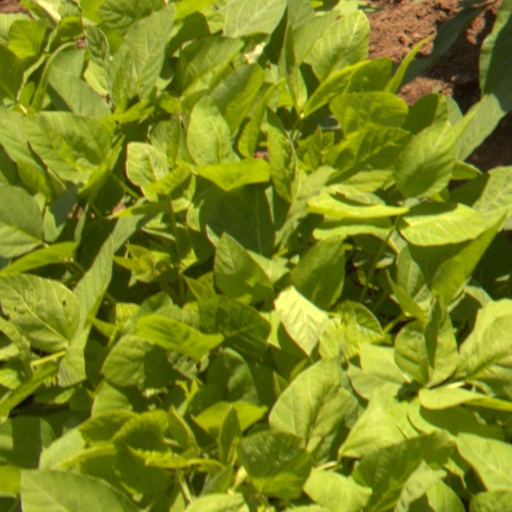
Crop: soybean